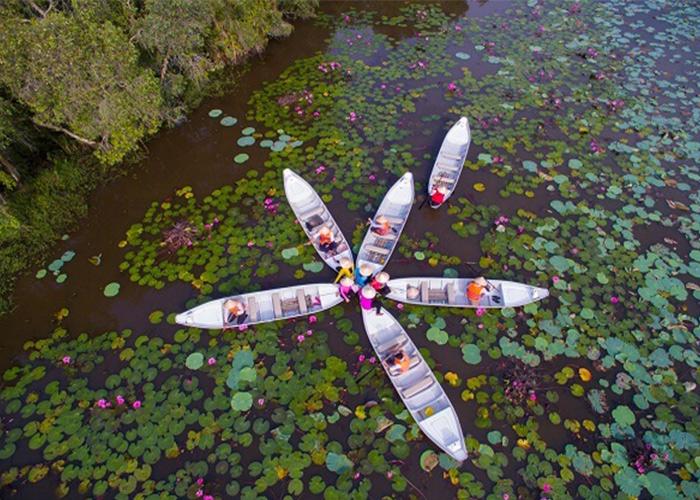
có một vài con thuyền xuất hiện ở trên mặt nước